Frank Bell (governor)

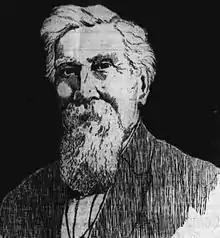

Francis Jardine Bell (January 28, 1840February 13, 1927) was a British North American-born American politician who was the sixth governor of Nevada. He was a member of the Republican Party.